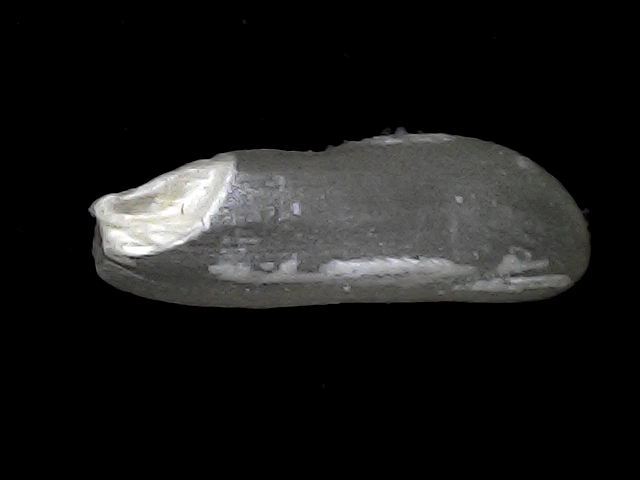
Rice variety: BD75